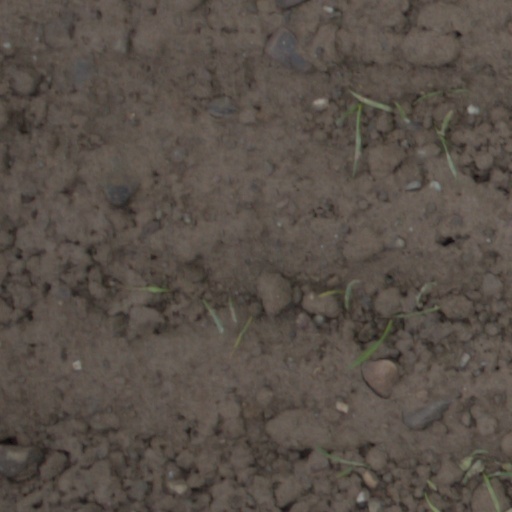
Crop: wheat